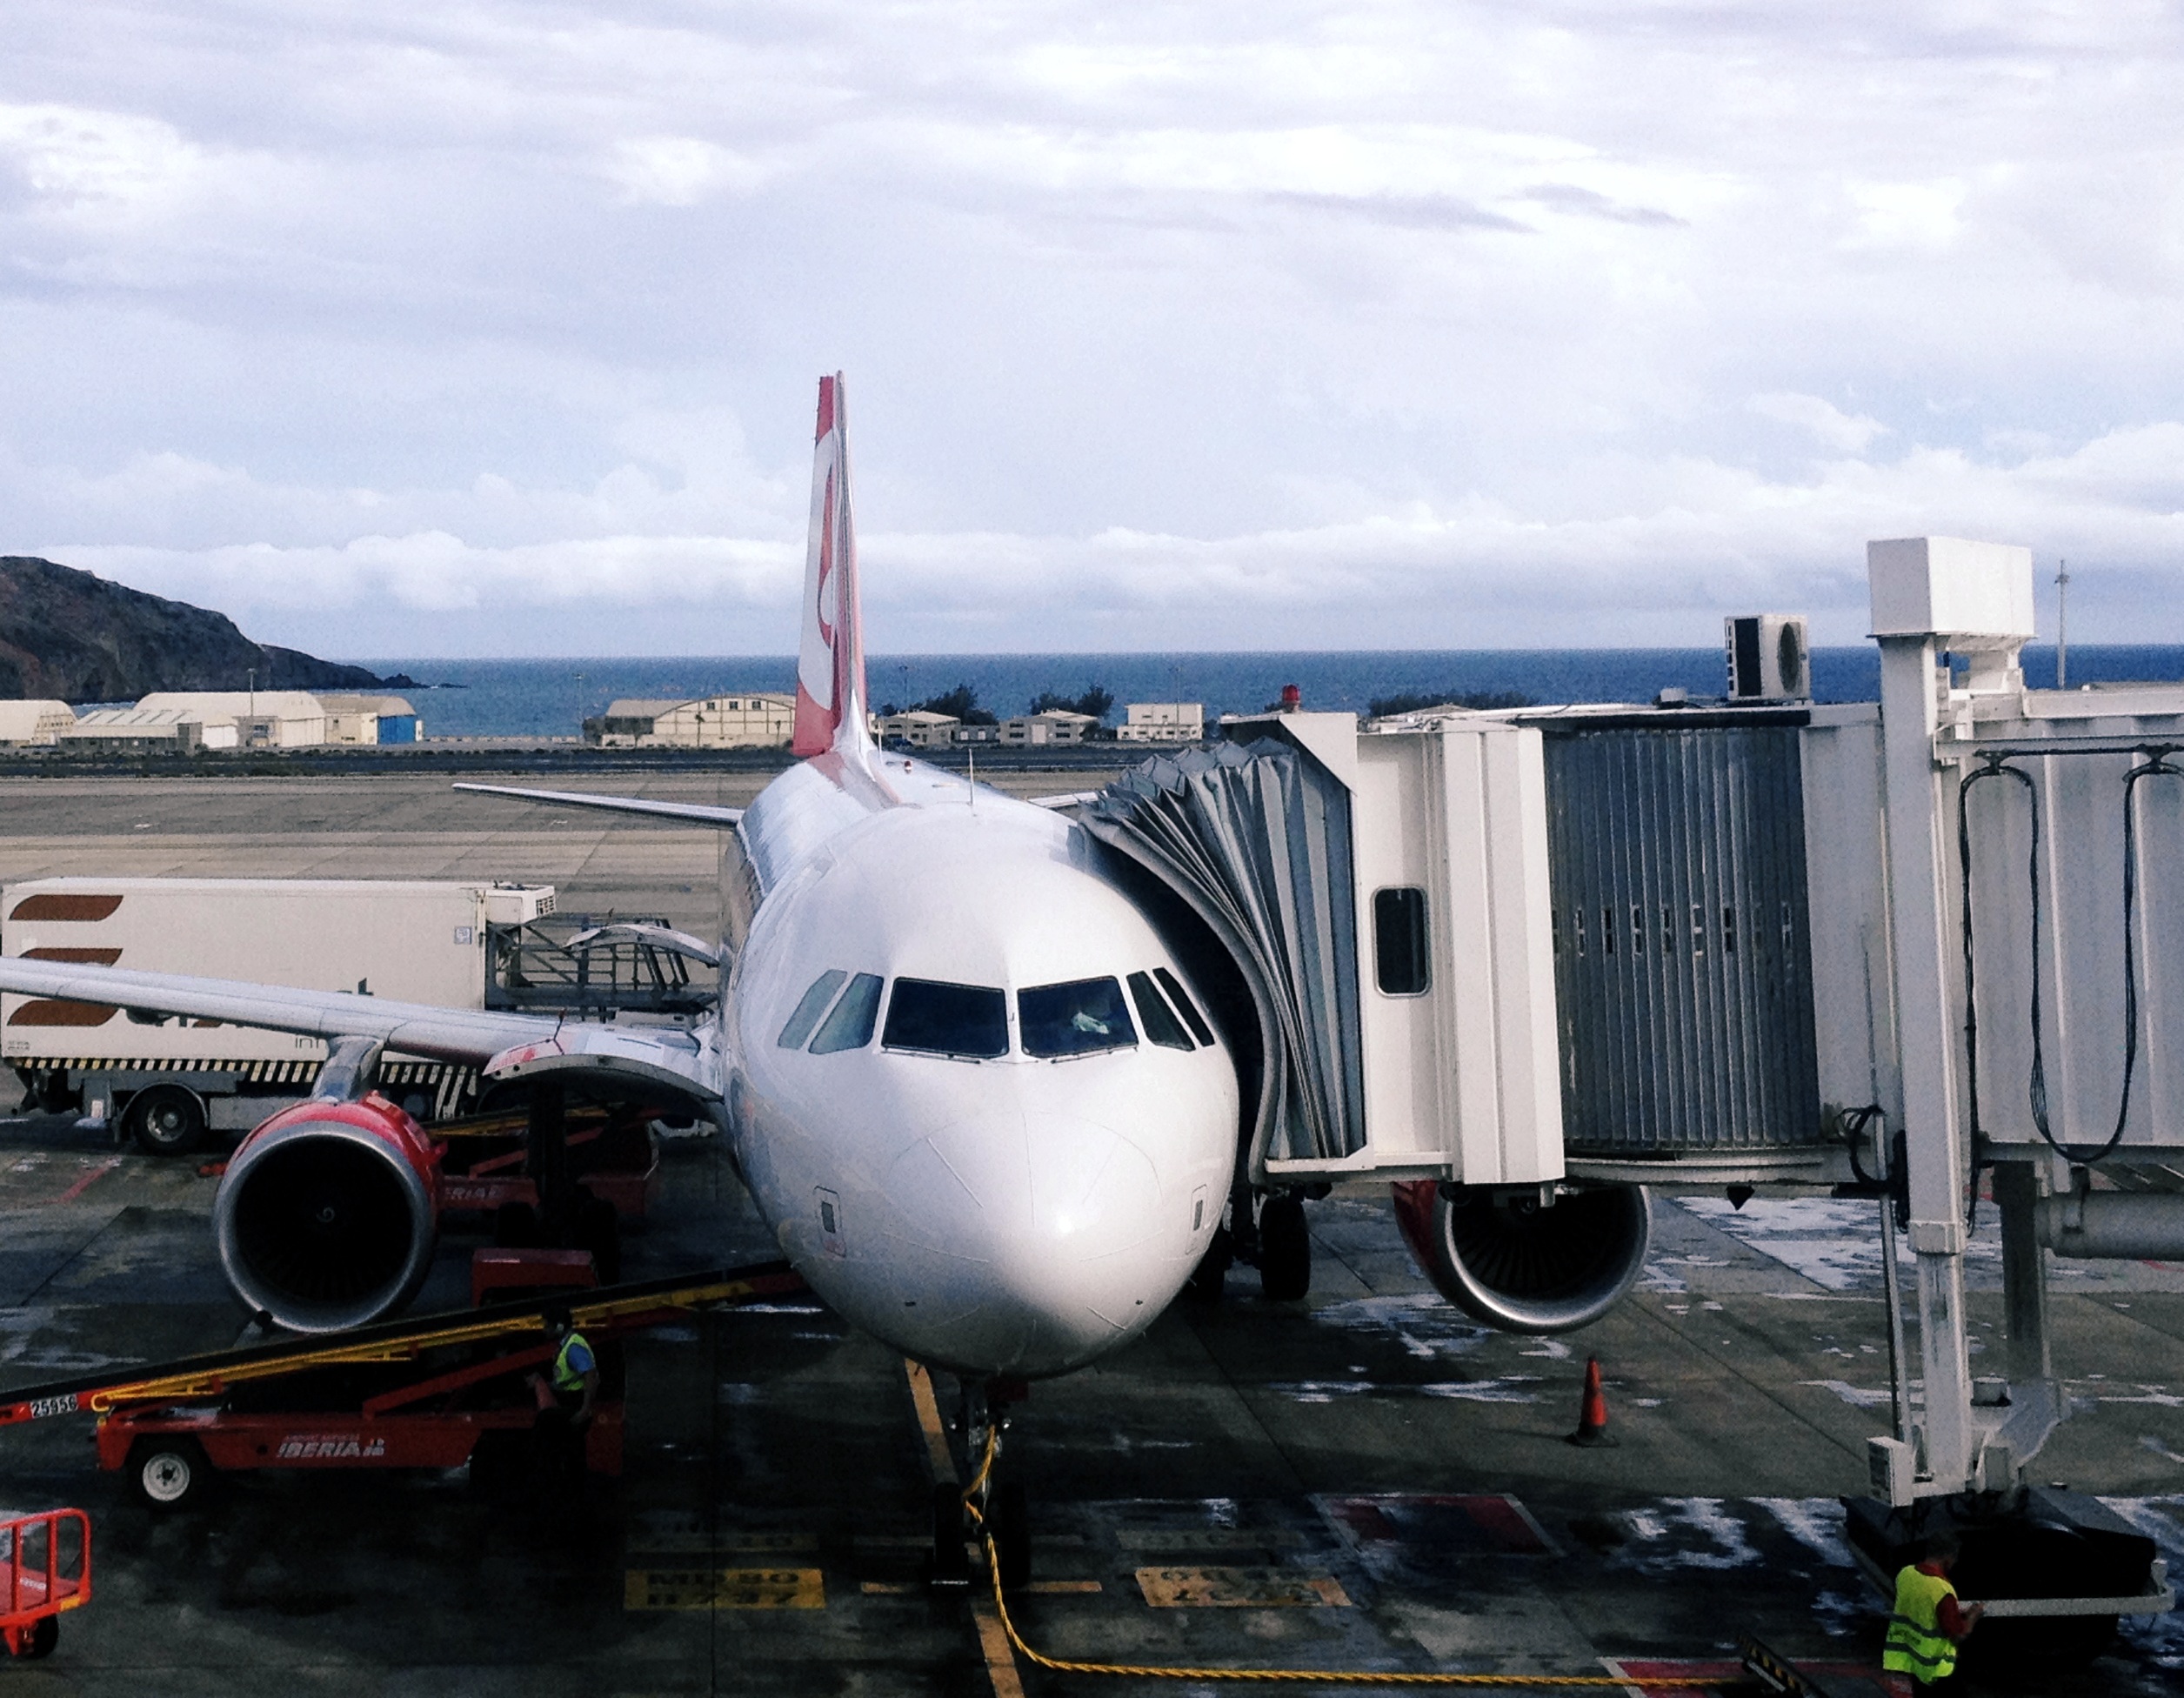
air, flying, fly, airport, travel, airplane, plane, aircraft, transportation, transport, vehicle, airline, aviation, flight, departure, terminal, infrastructure, boarding, airliner, airbus, jet aircraft, atmosphere of earth, wide body aircraft, aircraft engine